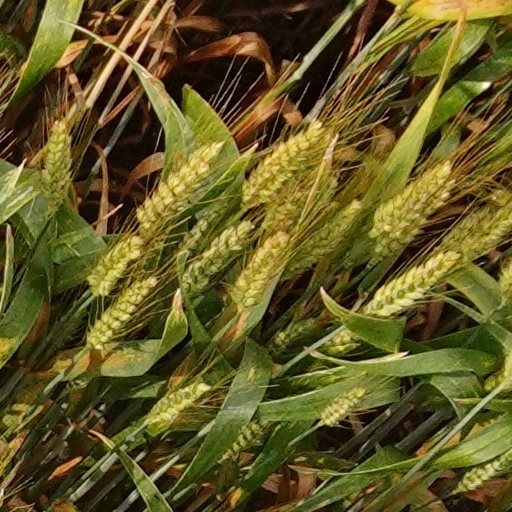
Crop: wheat